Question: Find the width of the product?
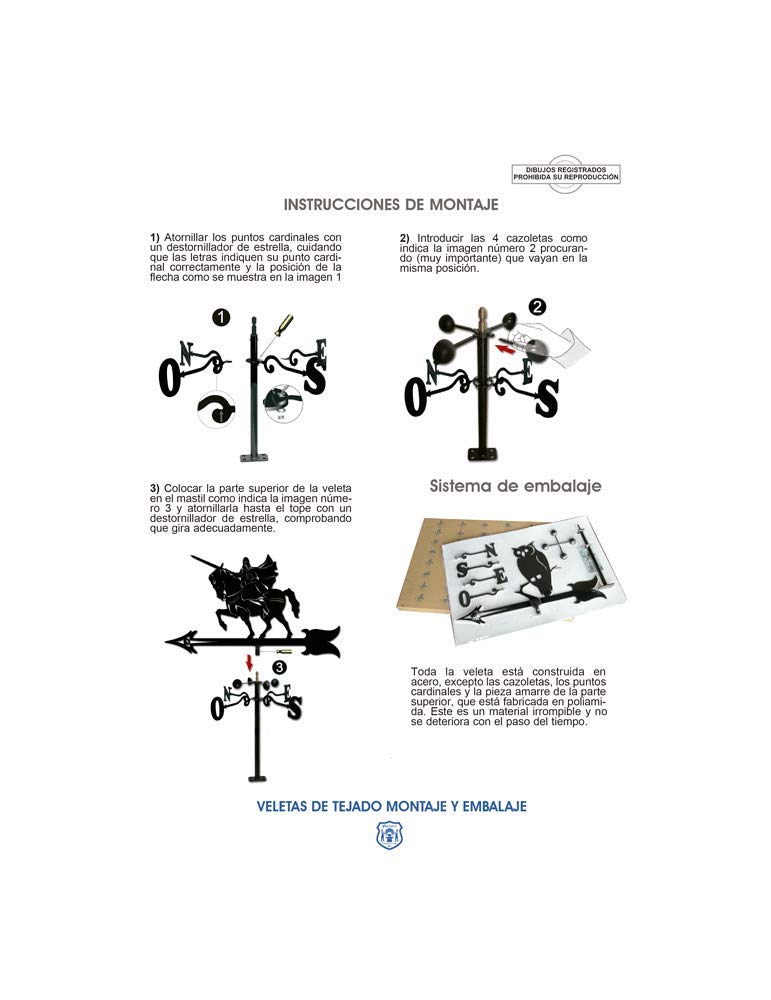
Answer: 2.0 inch